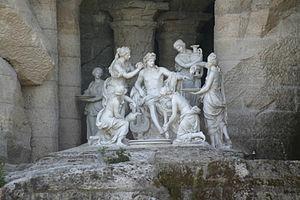
Apollon accompagné de cinq nymphes, dans la grotte du Bosquet des bains d'Apollon, au Château de Versailles. L'oeuvre a été réalisée par Girardon et Regnaudin.
Le Bosquet des Bains d'Apollon est un décor des jardins du Château de Versailles. Situé immédiatement à l'ouest du château, il est réalisé par Hubert Robert, dans l'esprit romantique sous le règne de Louis XVI, entre 1776 et 1778.
François Girardon, né le 10 mars 1628 à Troyes et mort le 1ᵉʳ septembre 1715 à Paris, est un sculpteur français.
Apollon servi par les nymphes est un groupe de sept statues en marbres réalisées en 1666 par François Girardon et Thomas Regnaudin pour la Grotte de Téthys au château de Versailles. Ils sont accompagnés par les chevaux du Soleil, deux groupes signés par Gilles Guérin pour l'un et les frères Marsy pour l'autre.